Mauryne Brent

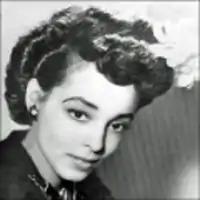
A young photo of Mauryne Brent

Mauryne Eleanor Taylor Brent (born Mauryne Eleanor Taylor; November 14, 1921 – August 3, 2013) was an American actress and poet. She starred opposite Mantan Moreland in the film "Come On, Cowboy!". For her poetry, she was on the cover of "Jet" magazine on January 26, 1956. Jazz pianist Billy Taylor was her cousin and her half-sister Shirlee Taylor Haizlip included her in memoir "The Sweeter the Juice; A Family Memoir". Her memoir, "The Heart Speaks", was published in 1976.